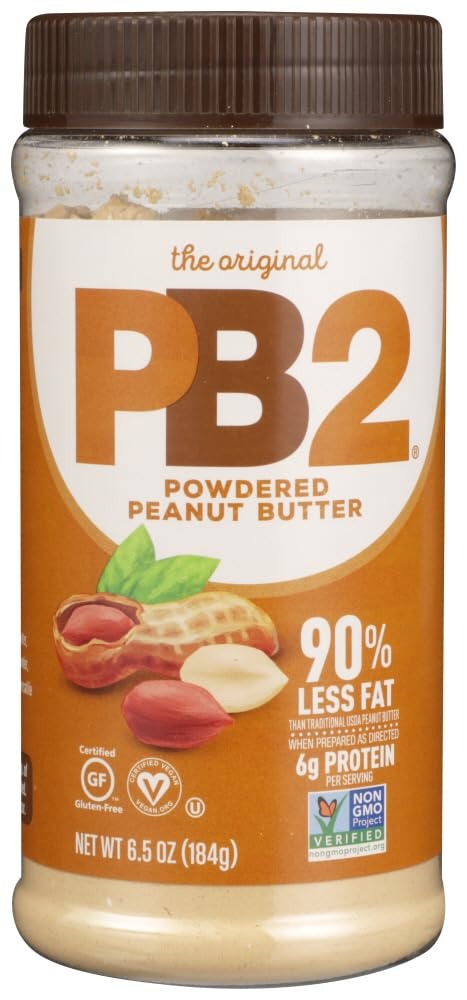
Item Name: PB2 Powdered Peanut Butter 6.5 oz (6-Pack) by PB2
Value: 6.0
Unit: Count

Price: 36.25